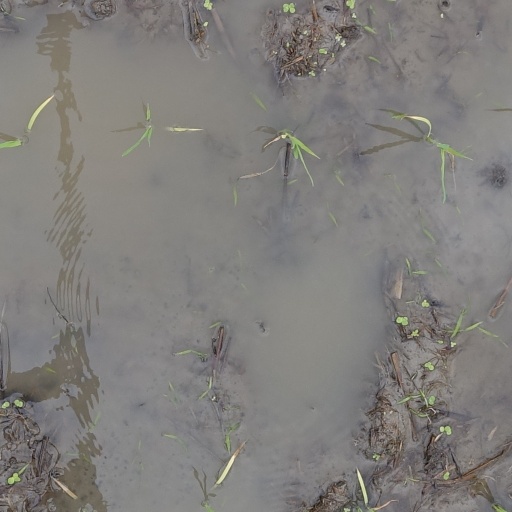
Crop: rice